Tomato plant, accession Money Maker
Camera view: vertical (180 deg); turntable rotation: 300 degrees
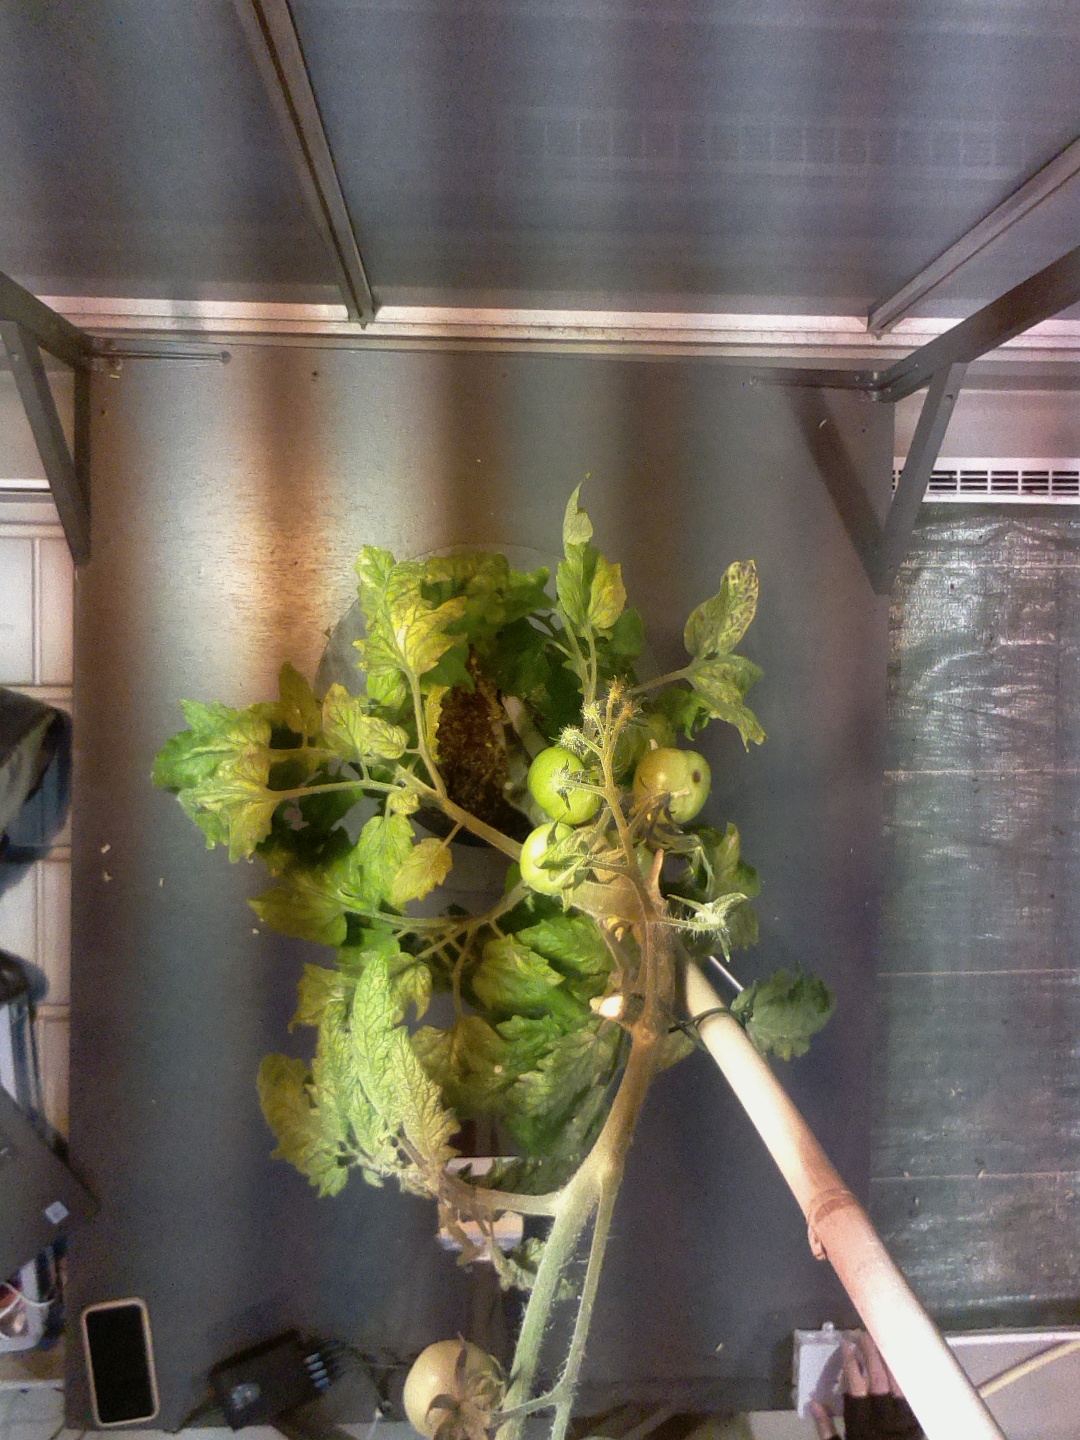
BBCH growth stage 76: 60%-70% of final fruit size